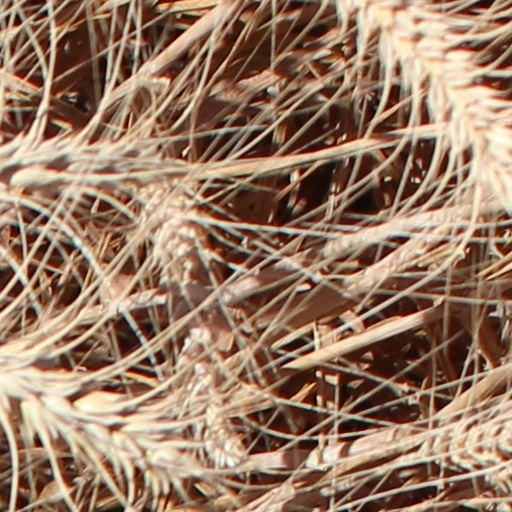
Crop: wheat